David Clowney

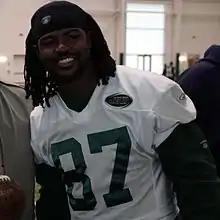
Clowney while with the New York Jets in 2009

David Cortez Clowney IV (born July 8, 1985) is an American former professional football wide receiver. He was selected by the Green Bay Packers in the fifth round of the 2007 NFL draft. He played college football at Virginia Tech.